Demetrius of Thessaloniki

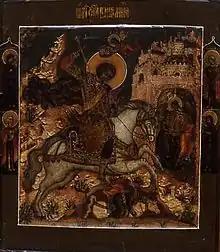
"St Demetrius of Salonica", 18th century, Walters Art Museum

The earliest written accounts of his life were compiled in the 9th century, although there are earlier images of him, and the 7th-century "Miracles of Saint Demetrius" collection. According to these early accounts, Demetrius was born to pious Christian parents in Thessalonica, Macedonia in 270.